Wu'ayra Castle

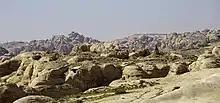
Castle ruins and village of Umm Sayhoun

Wu'ayra is a small spur castle on a narrow ridge with smooth sides. Its military effectiveness is due more to its remote and inaccessible location than impressive fortifications. Its most remarkable architectural feature is a gatehouse excavated from solid rock guarding the bridge to the entrance.